PATH (rail system)

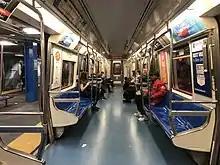
Interior of a PA5 car

The construction of the permanent four-platform World Trade Center Transportation Hub started in July 2008, when the first prefabricated "ribs" for the pedestrian walkway under Fulton Street were installed. Platform A, the first part of the permanent station, opened in February 2014, serving Hoboken-bound riders. Platform B and the remaining half of Platform A opened in May 2015. The hub formally opened in March 2016 with part of the headhouse. Platforms C and D, the last two, were opened that September.